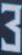
Number: 3